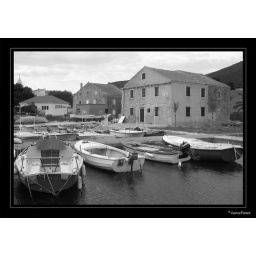
Local fishing boats ... in black and white technique